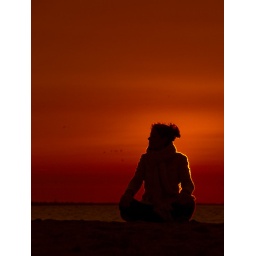
Silhouette against red sky